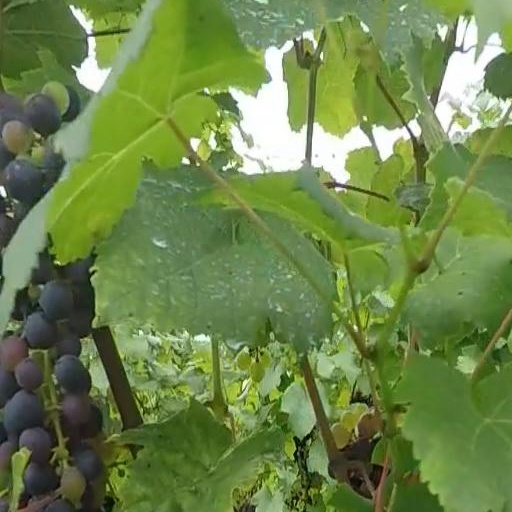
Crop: grape